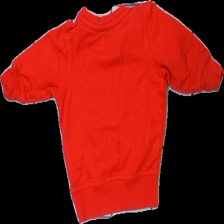
View: back
Type: Sweater
Category: Children
Brand: Not in the list
Brand text on label: D.M.D
Colors: Red, Blue, White, Multicolor
Material: 100% cotton
Pattern: Logo print
Cut: Regular
Size: 68
Season: All
Damage location: top center
Damage 2 location: bottom center
Damage 3 location: bottom left
Price range: 50-100
Recommended usage: Reuse
Description: röd tjock långärmad tröja med logga fram